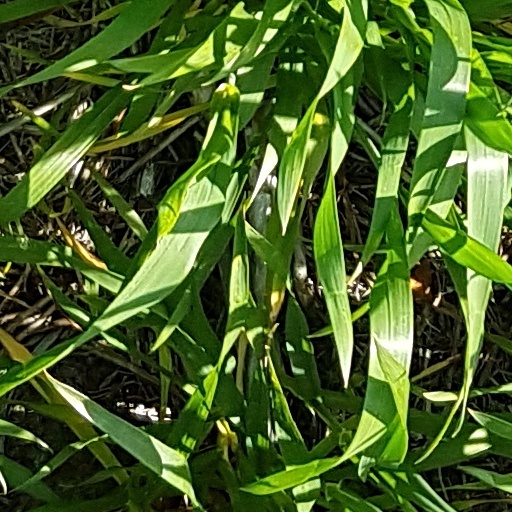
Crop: wheat